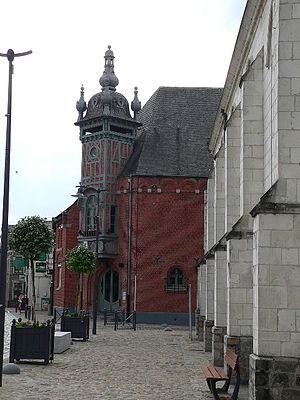
Centre - ancienne mairie de l'architecte Louis Bonnier
Le Pays Pévélois est un pays d'aménagement du territoire regroupant des collectivités territoriales, de la Flandre française, située au sud de Lille, dans la région Nord-Pas-de-Calais.